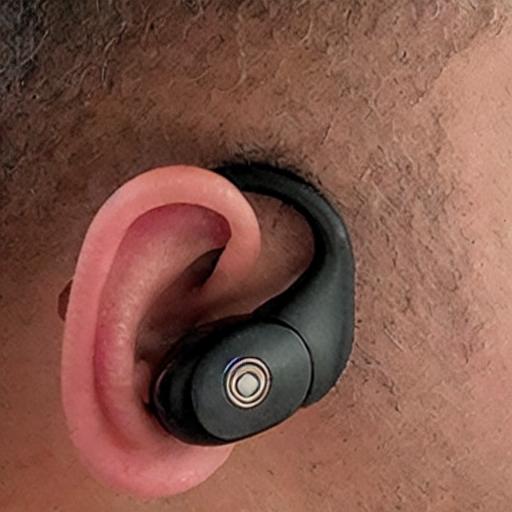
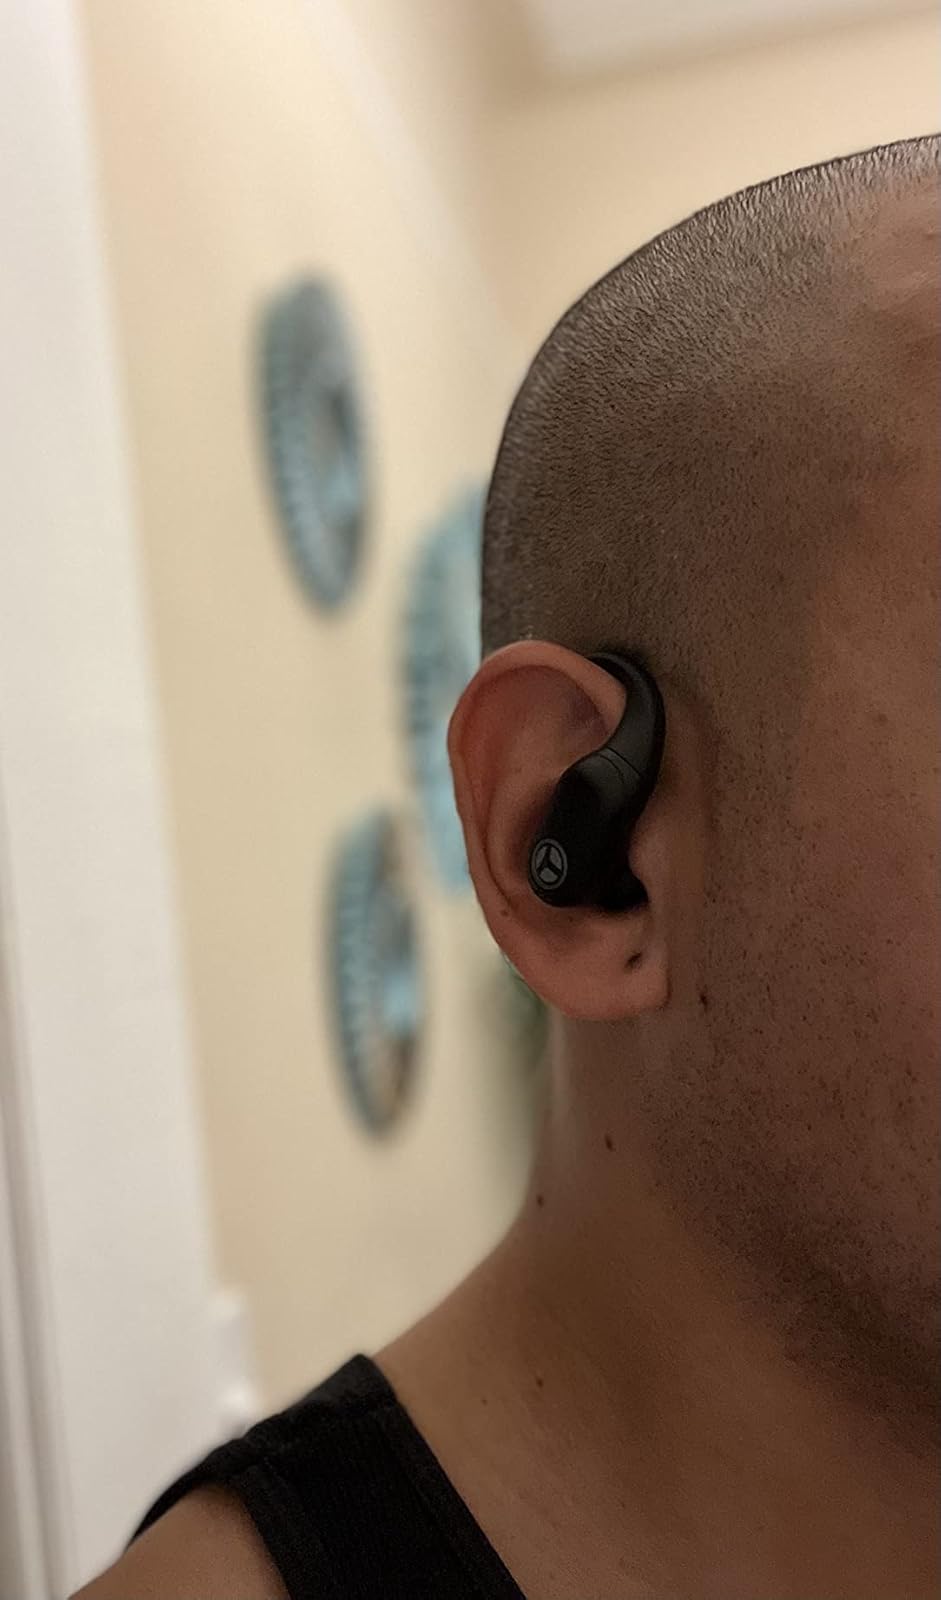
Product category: earbuds
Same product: no